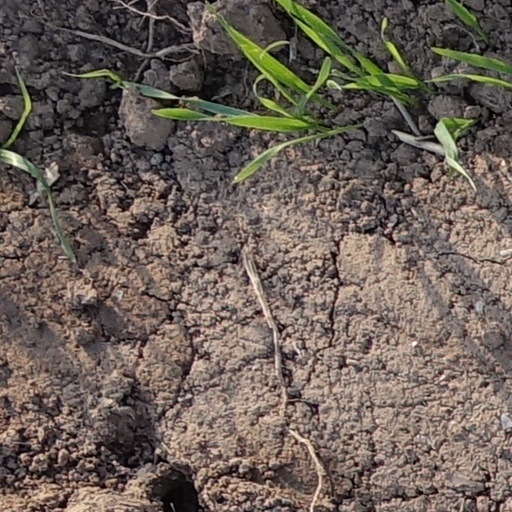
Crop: wheat